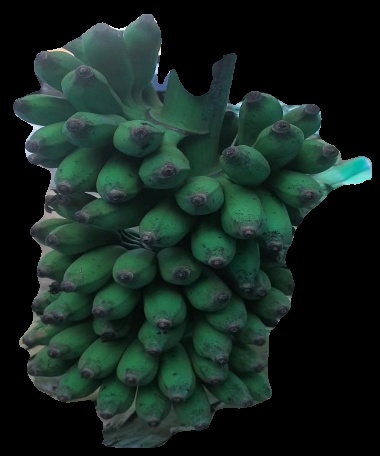
Variety: elakki-bale
Grade: grade3